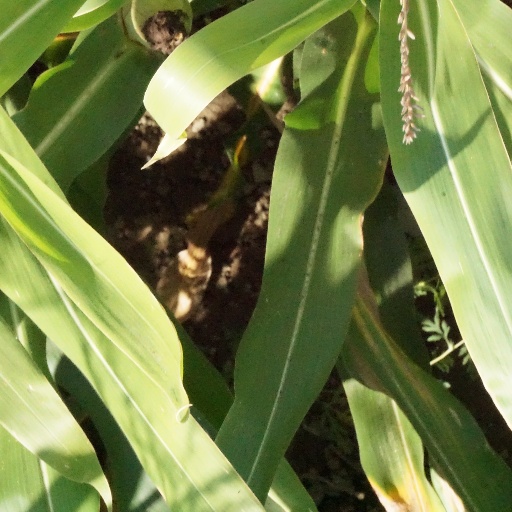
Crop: maize; corn